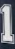
Number: 1